New Zealand giraffe weevil

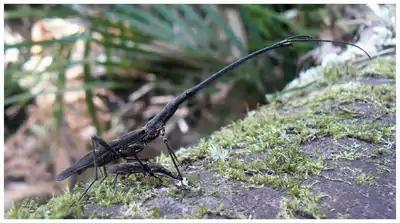

Giraffe weevils have a distinctive elongated head, and reddish-brown markings on their elytra. They are the only weevils in the world with a visible scutellum.